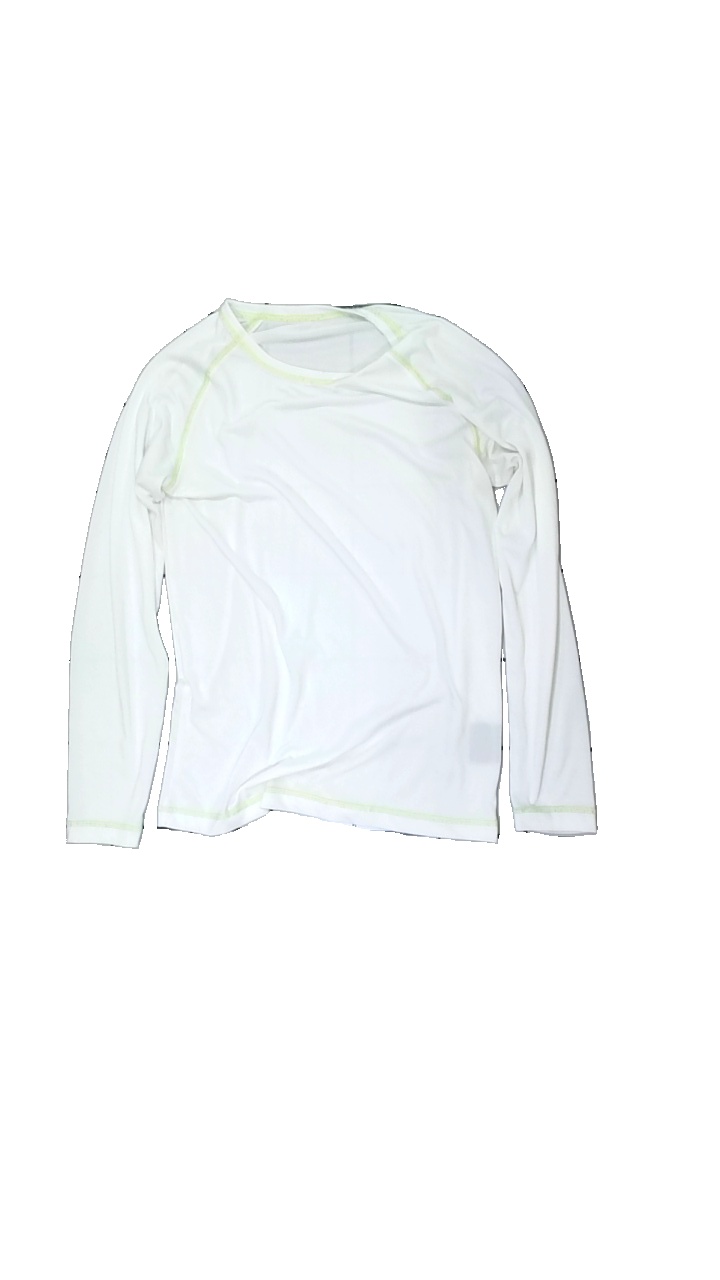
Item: Top (Ladies)
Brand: Performance
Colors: White, Green
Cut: Regular
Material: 100% polyester
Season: All
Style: Sports
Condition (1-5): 3
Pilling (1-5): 3
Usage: Recycle
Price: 50-100